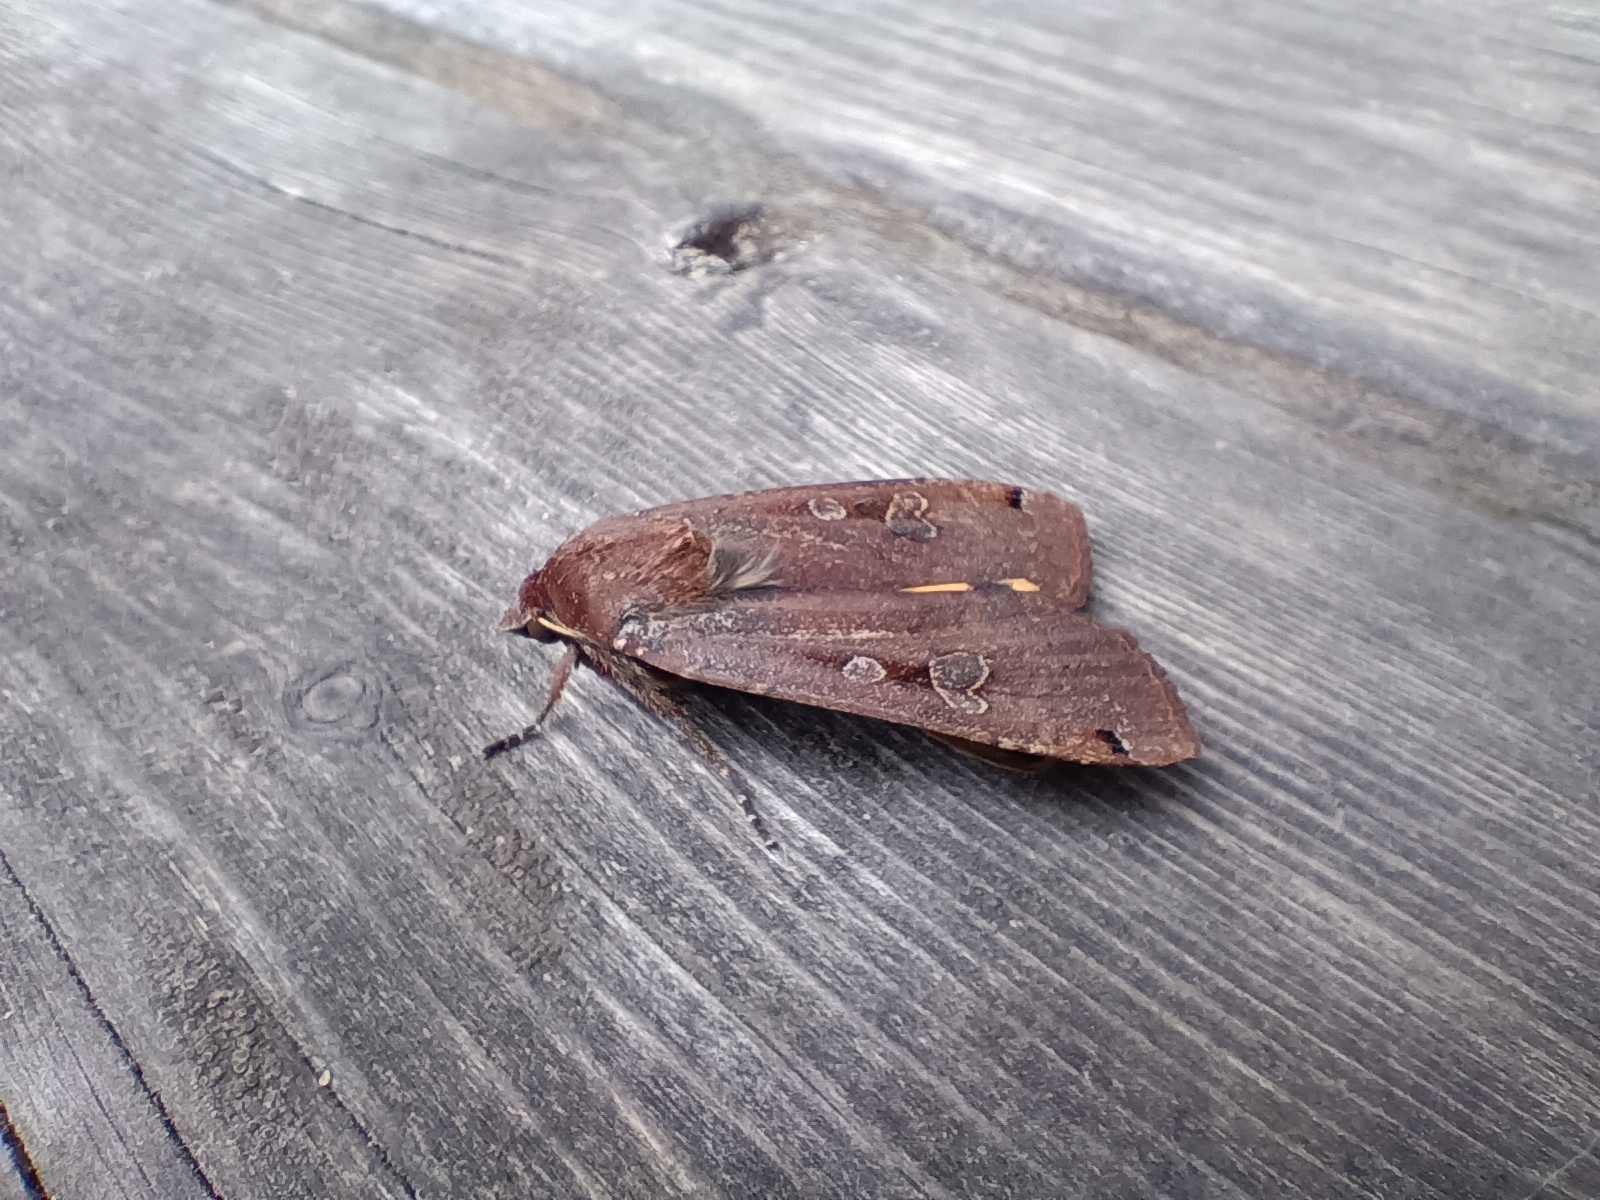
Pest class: cutworms